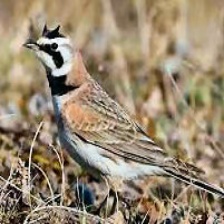
Species: HORNED LARK
Scientific name: EREMOPHILA ALPESTRIS